Antonio Imbert Barrera

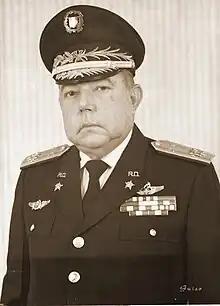
Antonio Imbert Barrera, 1986

Major General Antonio Cosme Imbert Barrera (December 3, 1920 – May 31, 2016) was a Dominican military officer and the 44th President of the Dominican Republic from May to August 1965.